Motherhood in the Spanish Civil War

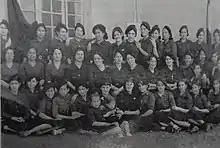
The comrades of Sección Femenina de Falange de Santa Marta. Photo by Inés Cabellero de León. 1936.

Sección Femenina de la Falange Española was founded in 1934. It was led by Pilar Primo de Rivera, sister of José Antonio Primo de Rivera, as a women's auxiliary organization of Falange. Fascist in the mold of Mussolini's Italian party, both organizations were misogynistic in their approach to the goals of building a revolutionary organic society that would support traditional Spanish values. There were three things they saw as critical to doing this: the family, the municipality and the syndicate. Using traditional gender roles from the Catholic Church, they would impose their values on women in the home. Given its goals of making women docile participants in civic life, the women's organization does not meet the definition of a feminist organization. It was the only major Nationalist women's political organization, with a membership of 300 in 1934. By 1939, Sección Femenina would eclipse the male run party in memberships, with over half a million women belonging to the group.